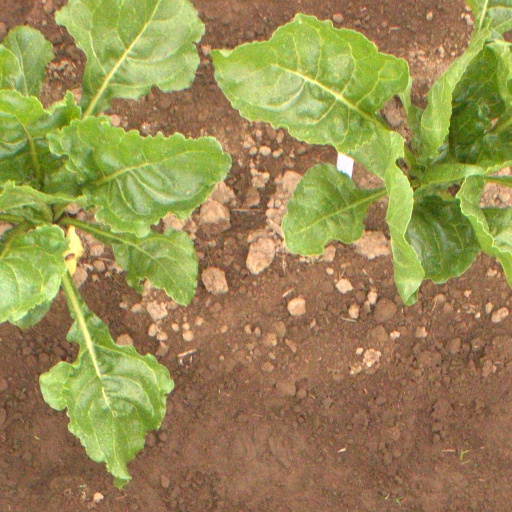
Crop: sugar beet